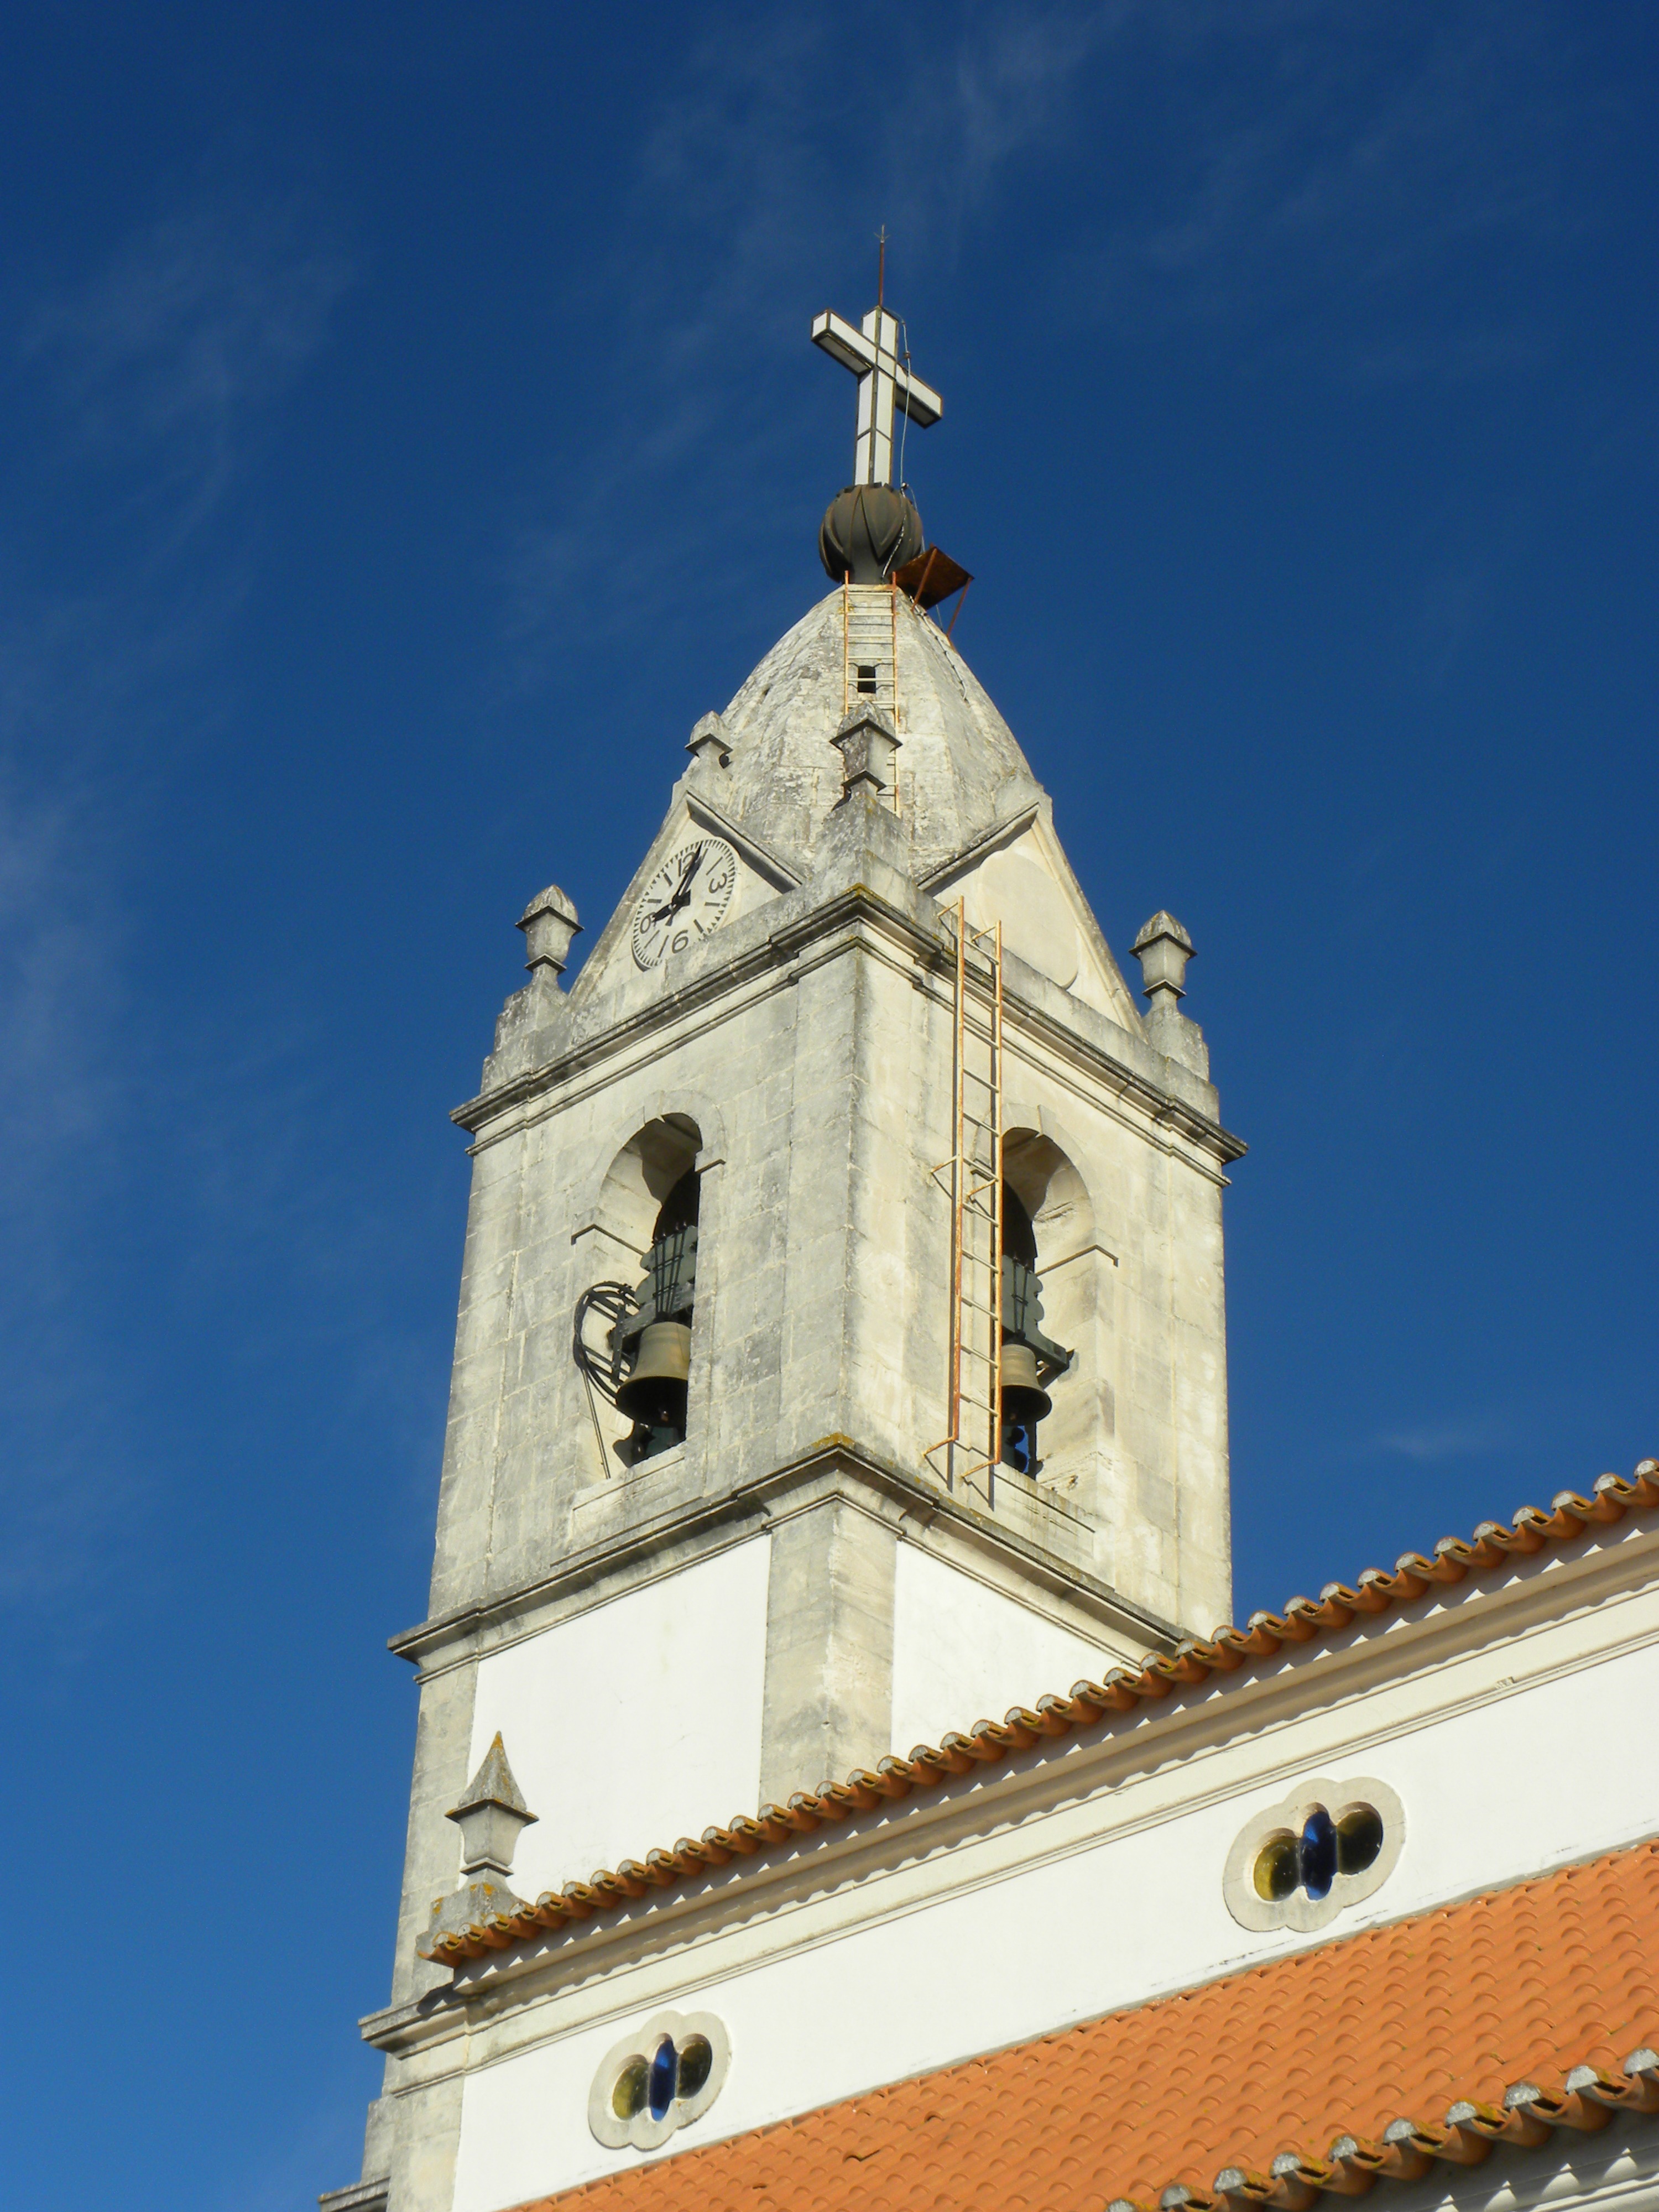
architecture, sky, building, tower, church, cathedral, chapel, place of worship, clock tower, bell tower, spire, steeple, monastery, portugal, dome, fatima, spanish missions in california, church steeple